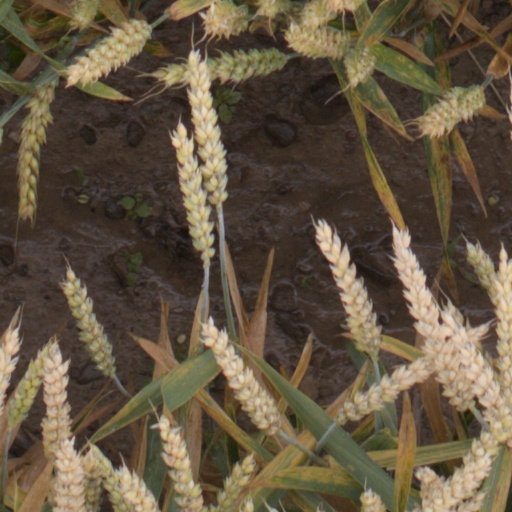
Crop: wheat